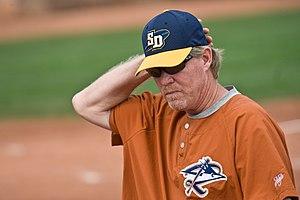
James Cory Snyder, né le 11 novembre 1962 à Inglewood, est un ancien joueur américain de baseball, qui joue en Ligue majeure de baseball de 1986 à 1994.